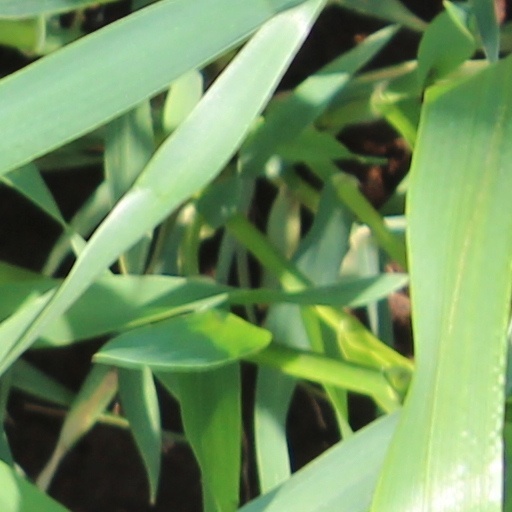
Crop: wheat